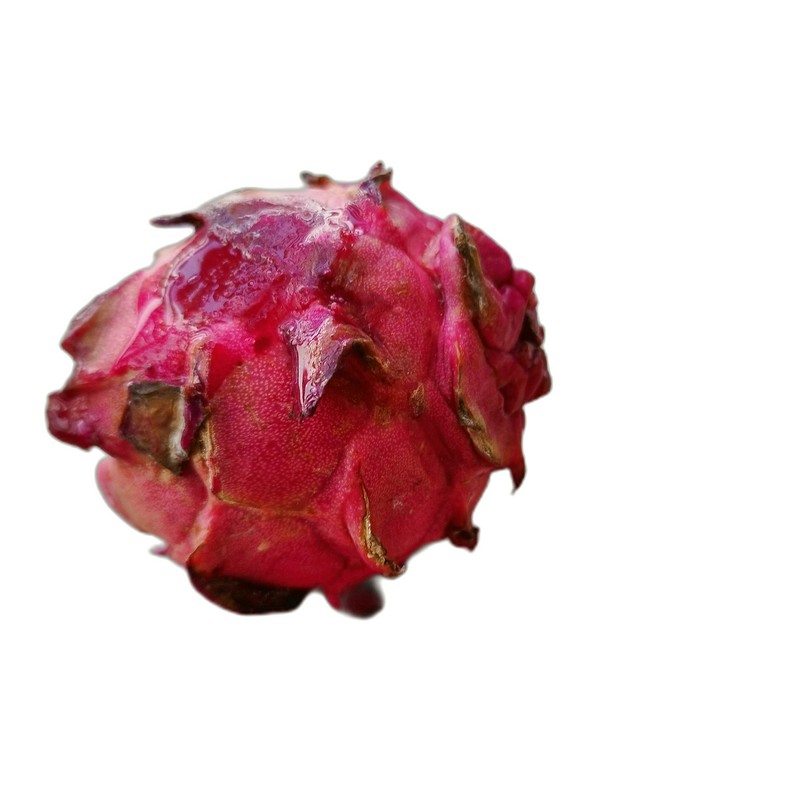
Label: Defect Dragon Fruit